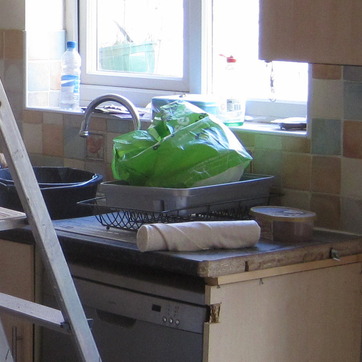
Material: plastic